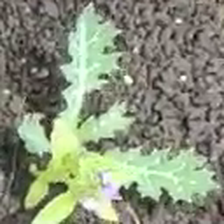
Weed species: Bilayat_(Mexicana_Argemone)